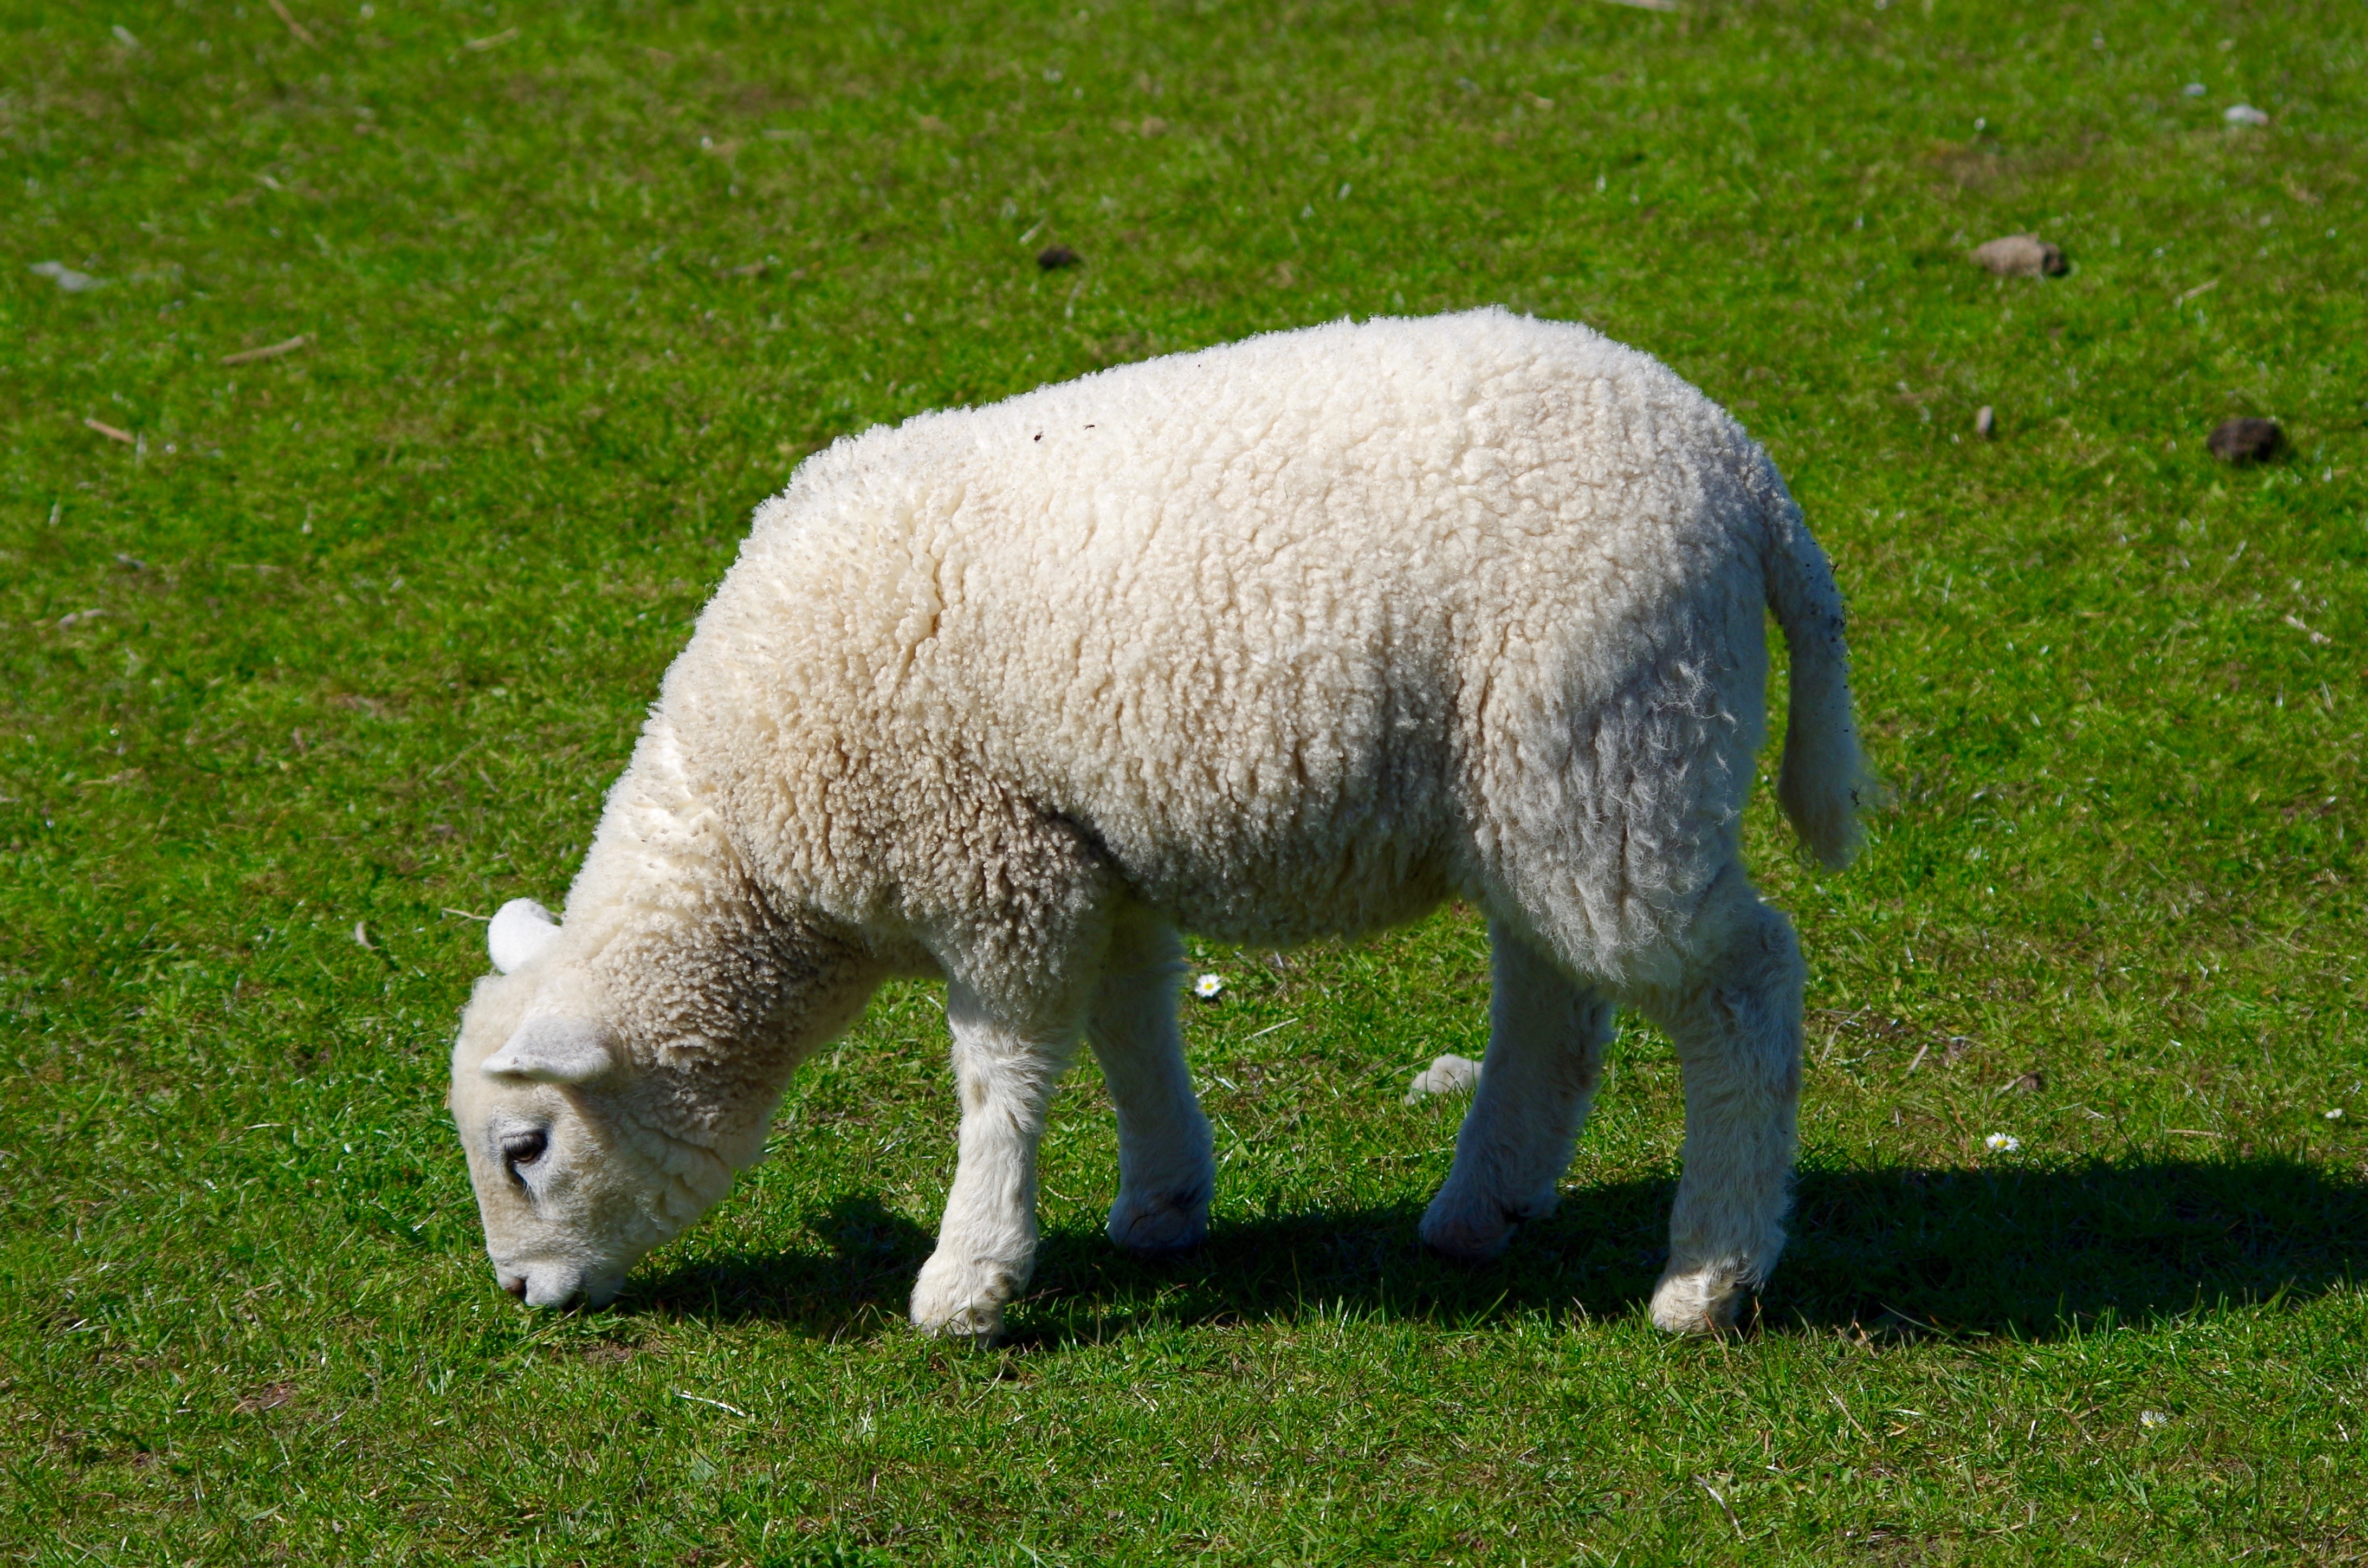
sheep, sheeps, mammal, vertebrate, pasture, fauna, grazing, grass, grassland, alpaca, meadow